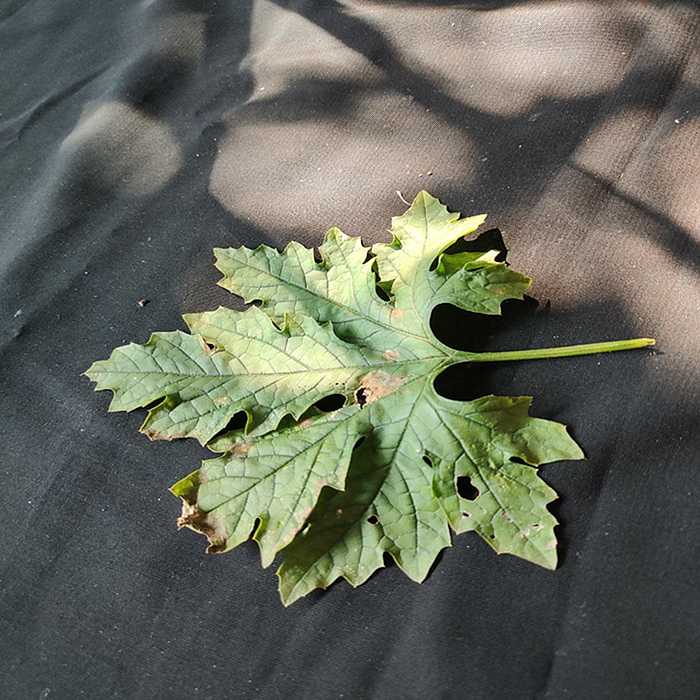
Plant: Bitter Gourd
Label: Downey mildew